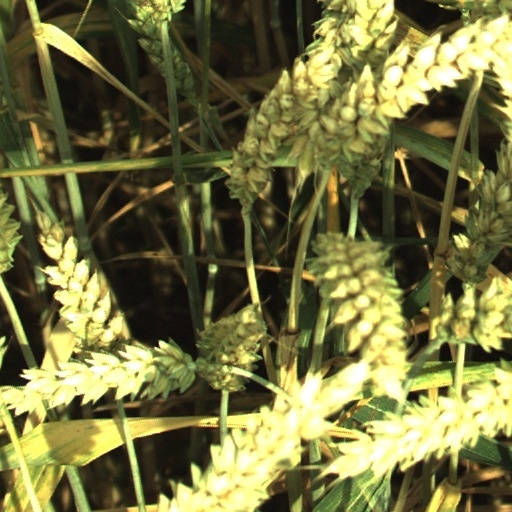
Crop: wheat